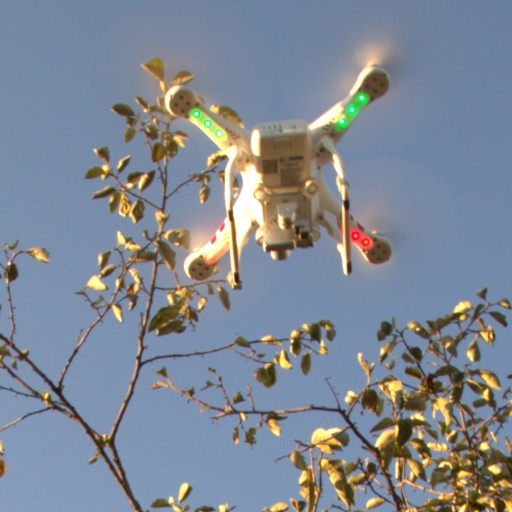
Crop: grape